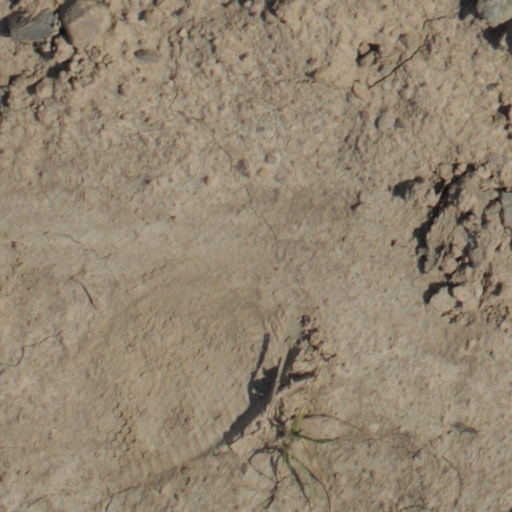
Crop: wheat